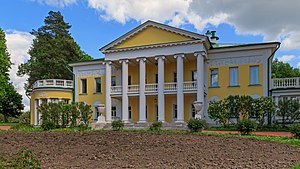
Gorki Leninskije
Gorki Leninskije, er en by med 4.120 Pr. 2016 indbyggere i Leninskij rajon i Moskva oblast i Rusland. Landsbyen ligger 10 kilometer syd for Moskvas bygrænsen og MKAD.